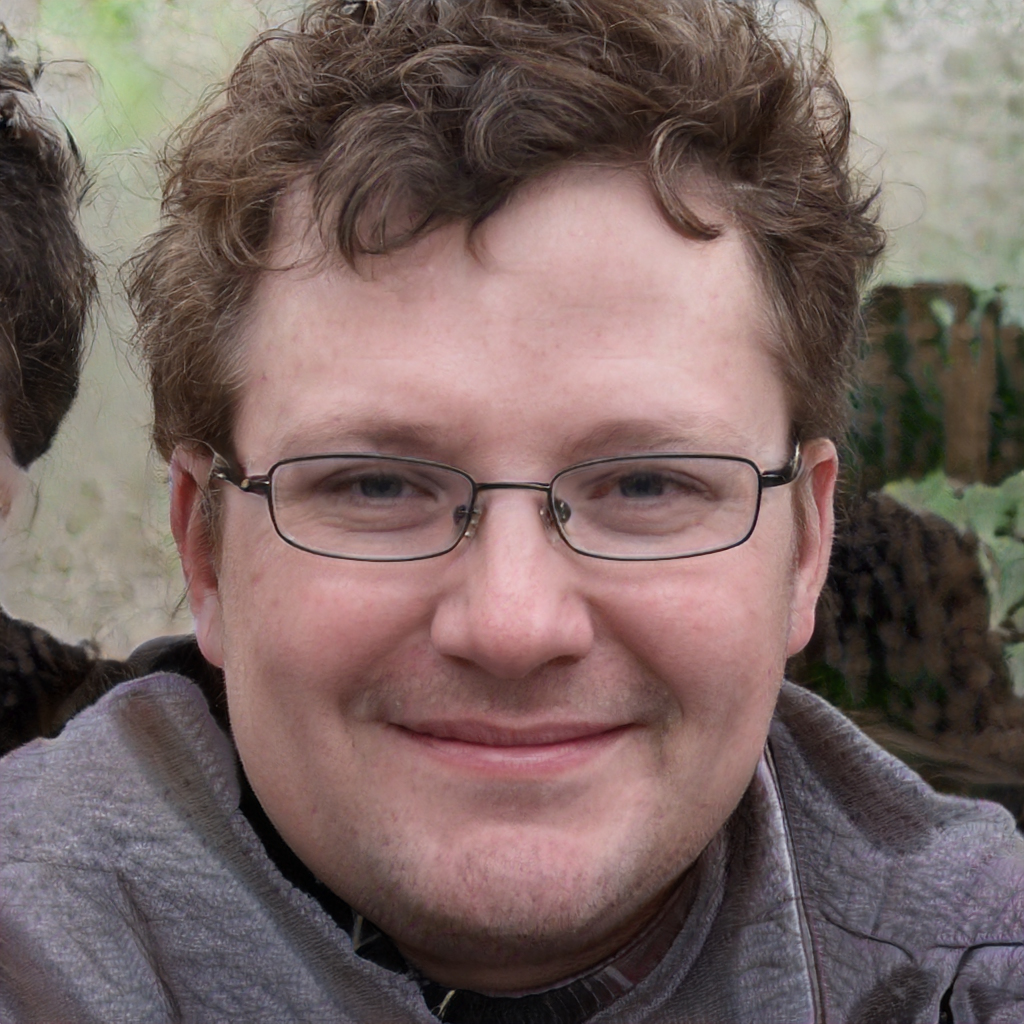
Gender: Male